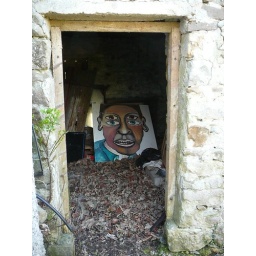
weird painting i found in the shed of a house i moved into done by the last person who stayed there